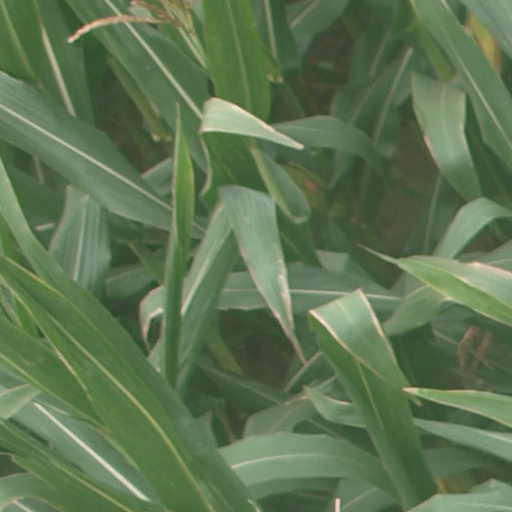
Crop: maize; corn